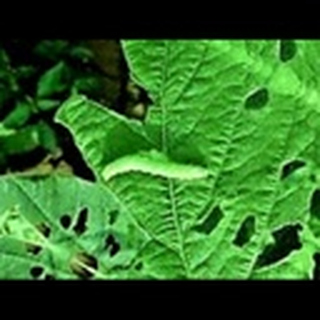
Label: cotton_army_worm